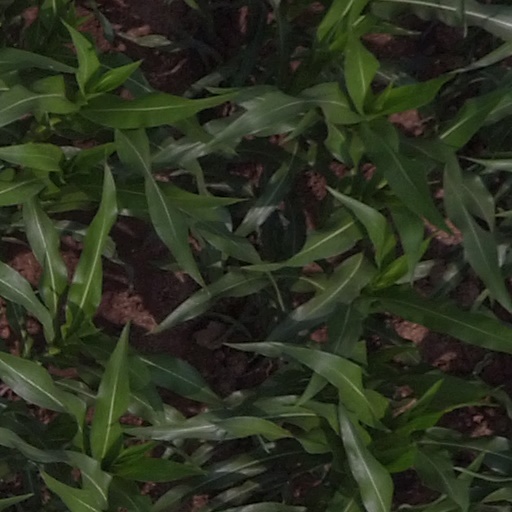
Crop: maize; corn